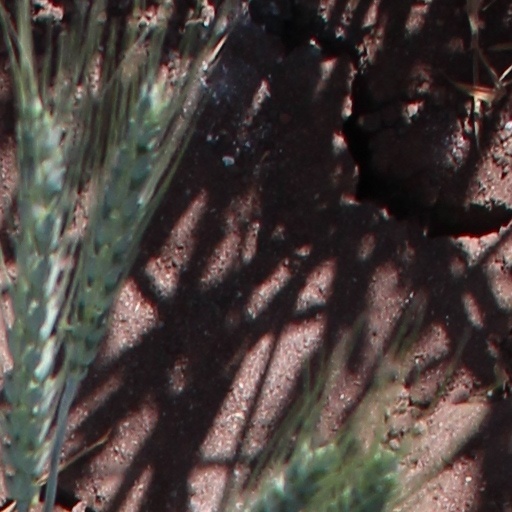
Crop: wheat